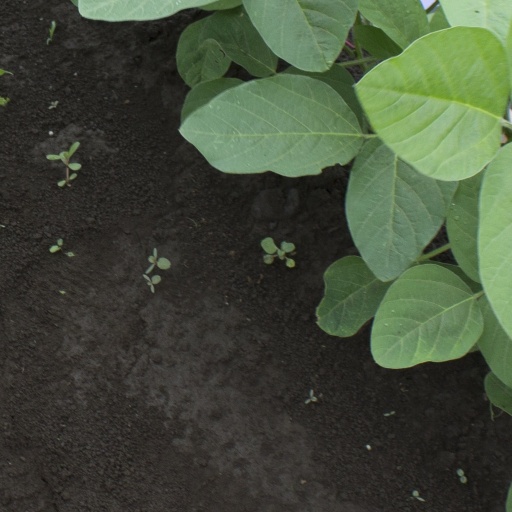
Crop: soybean